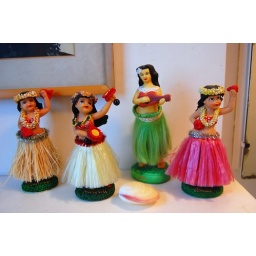
From the bathroom in Katie's mom's house in Hermosa